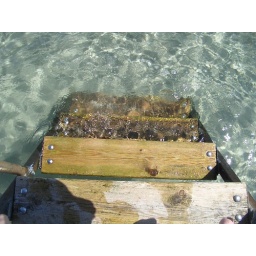
Crystal clear and ice cold water in april.